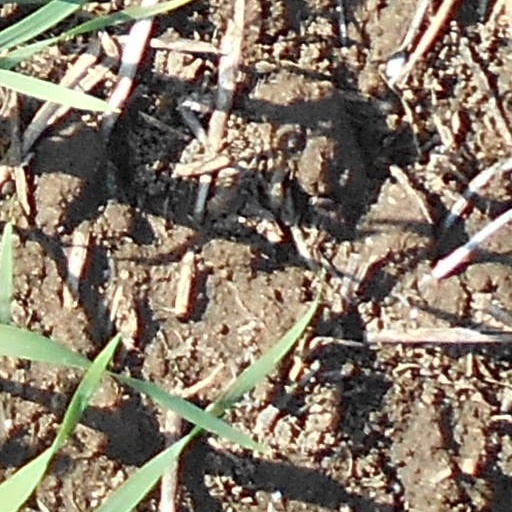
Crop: wheat